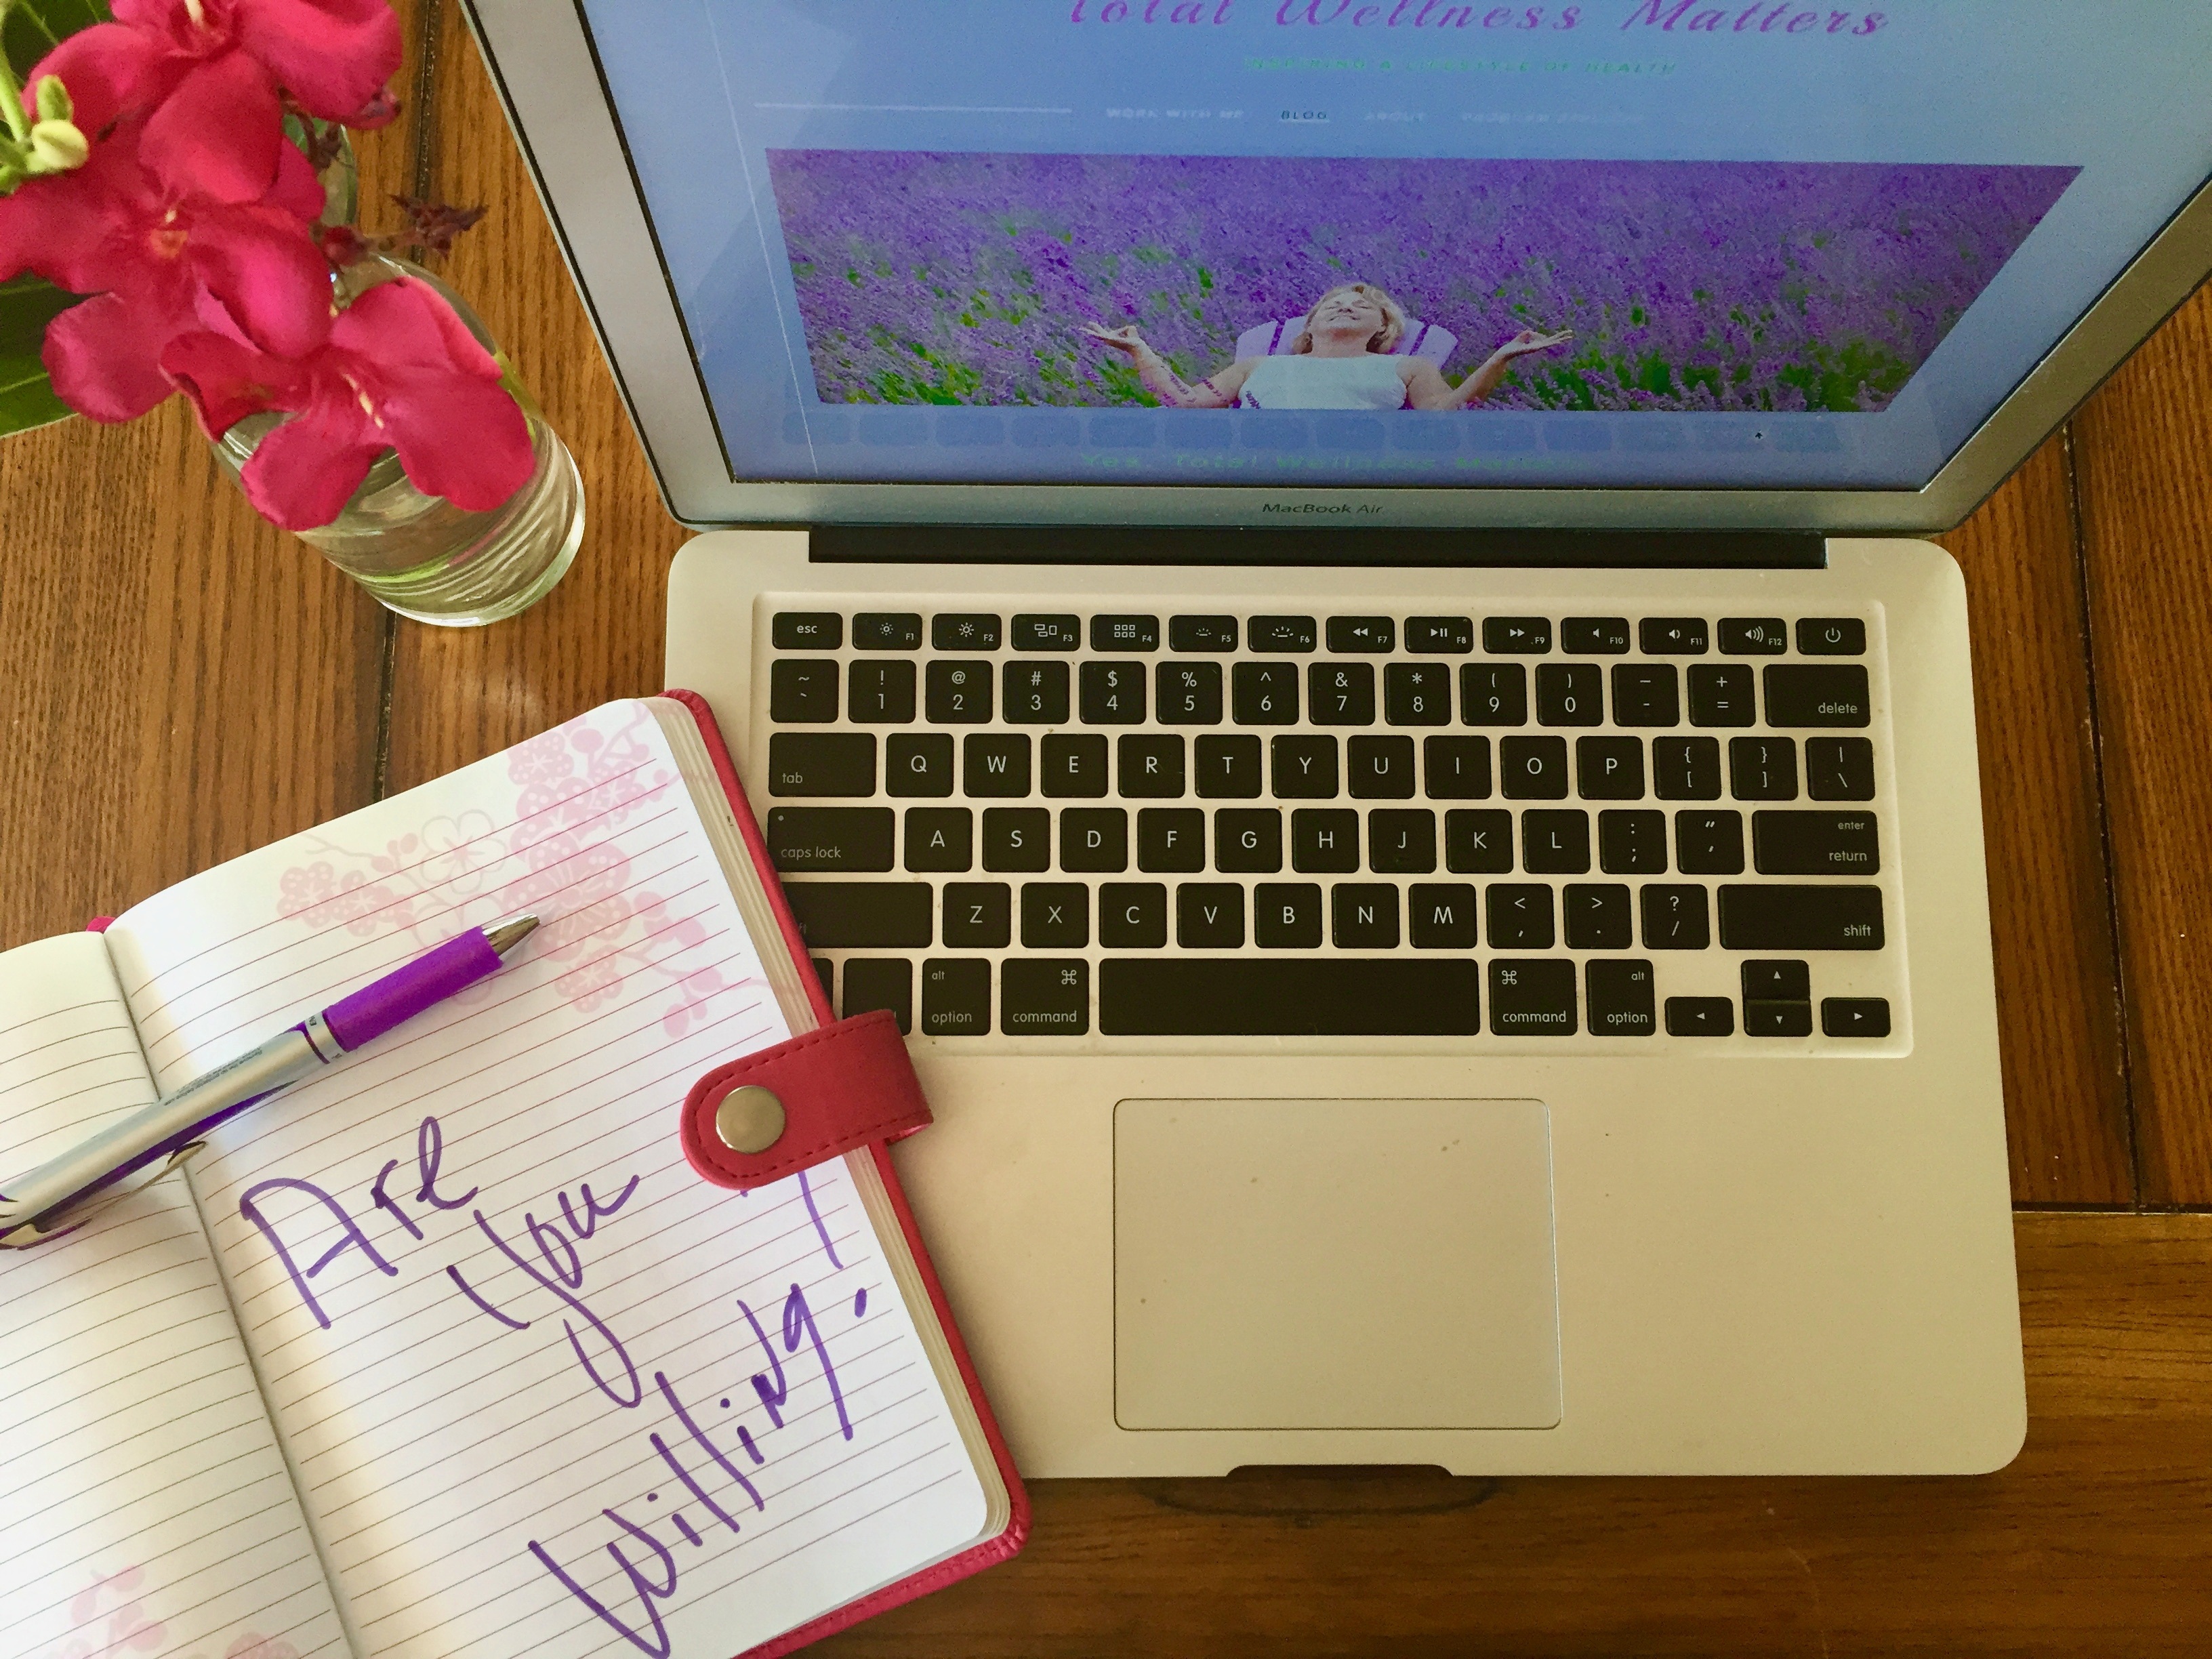
laptop, notebook, computer, writing, desktop, trainer, blogging, art, sharing, coaching